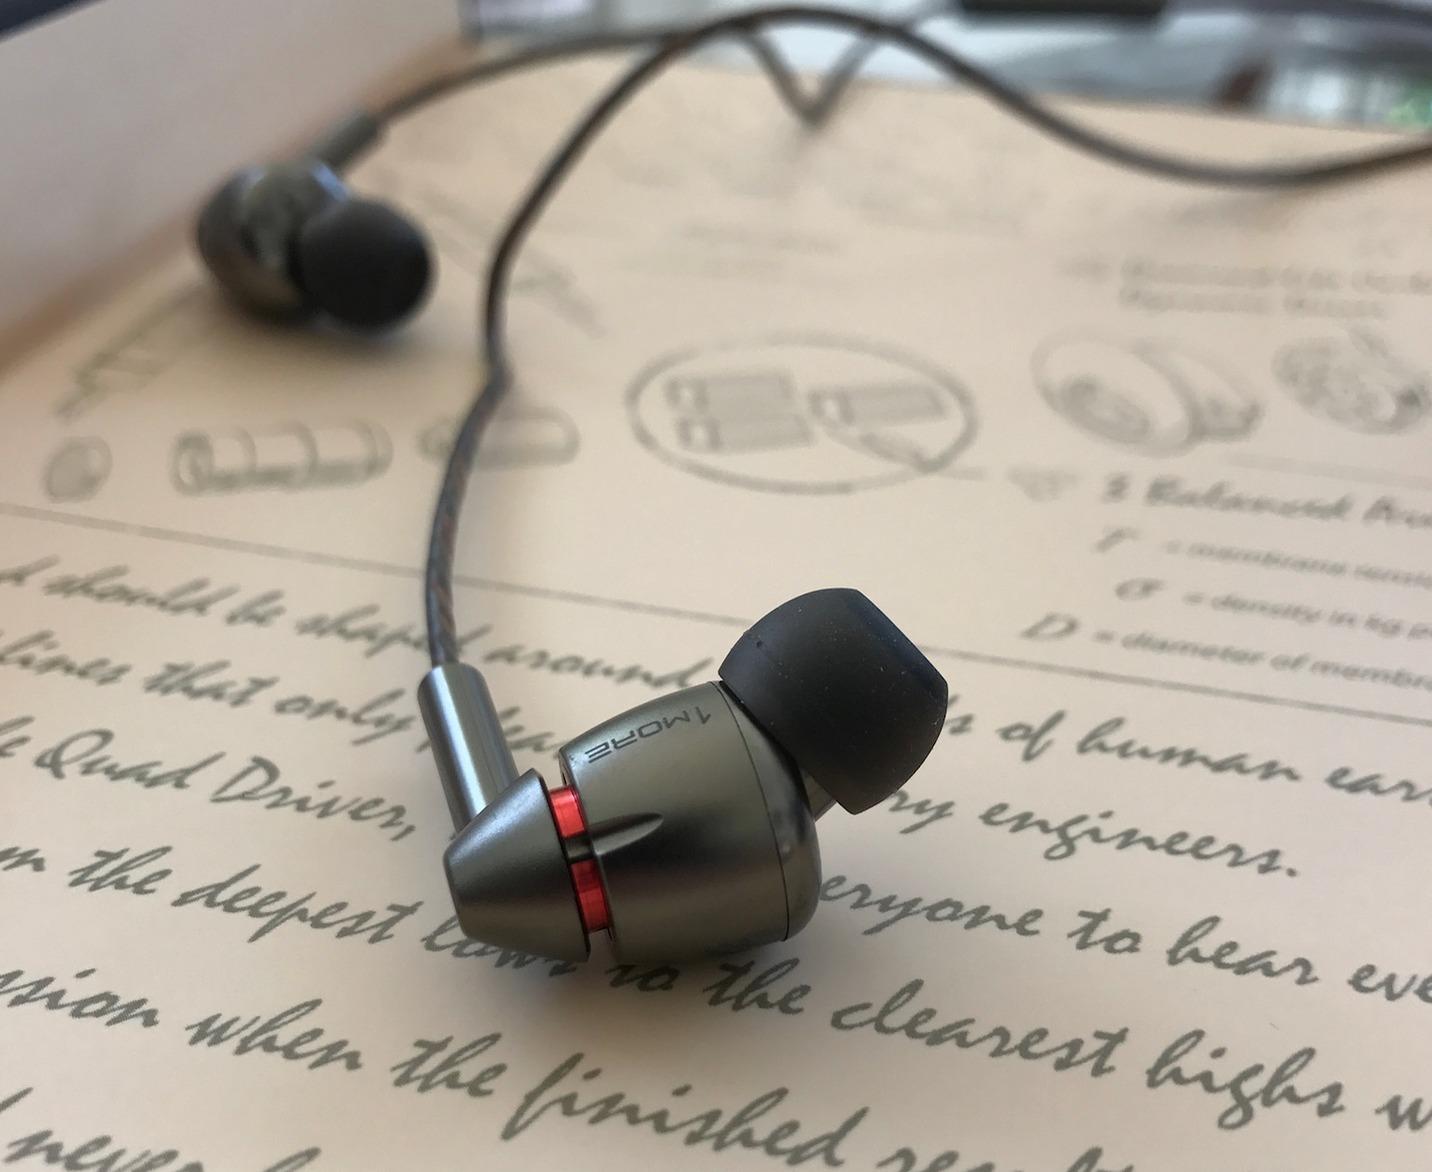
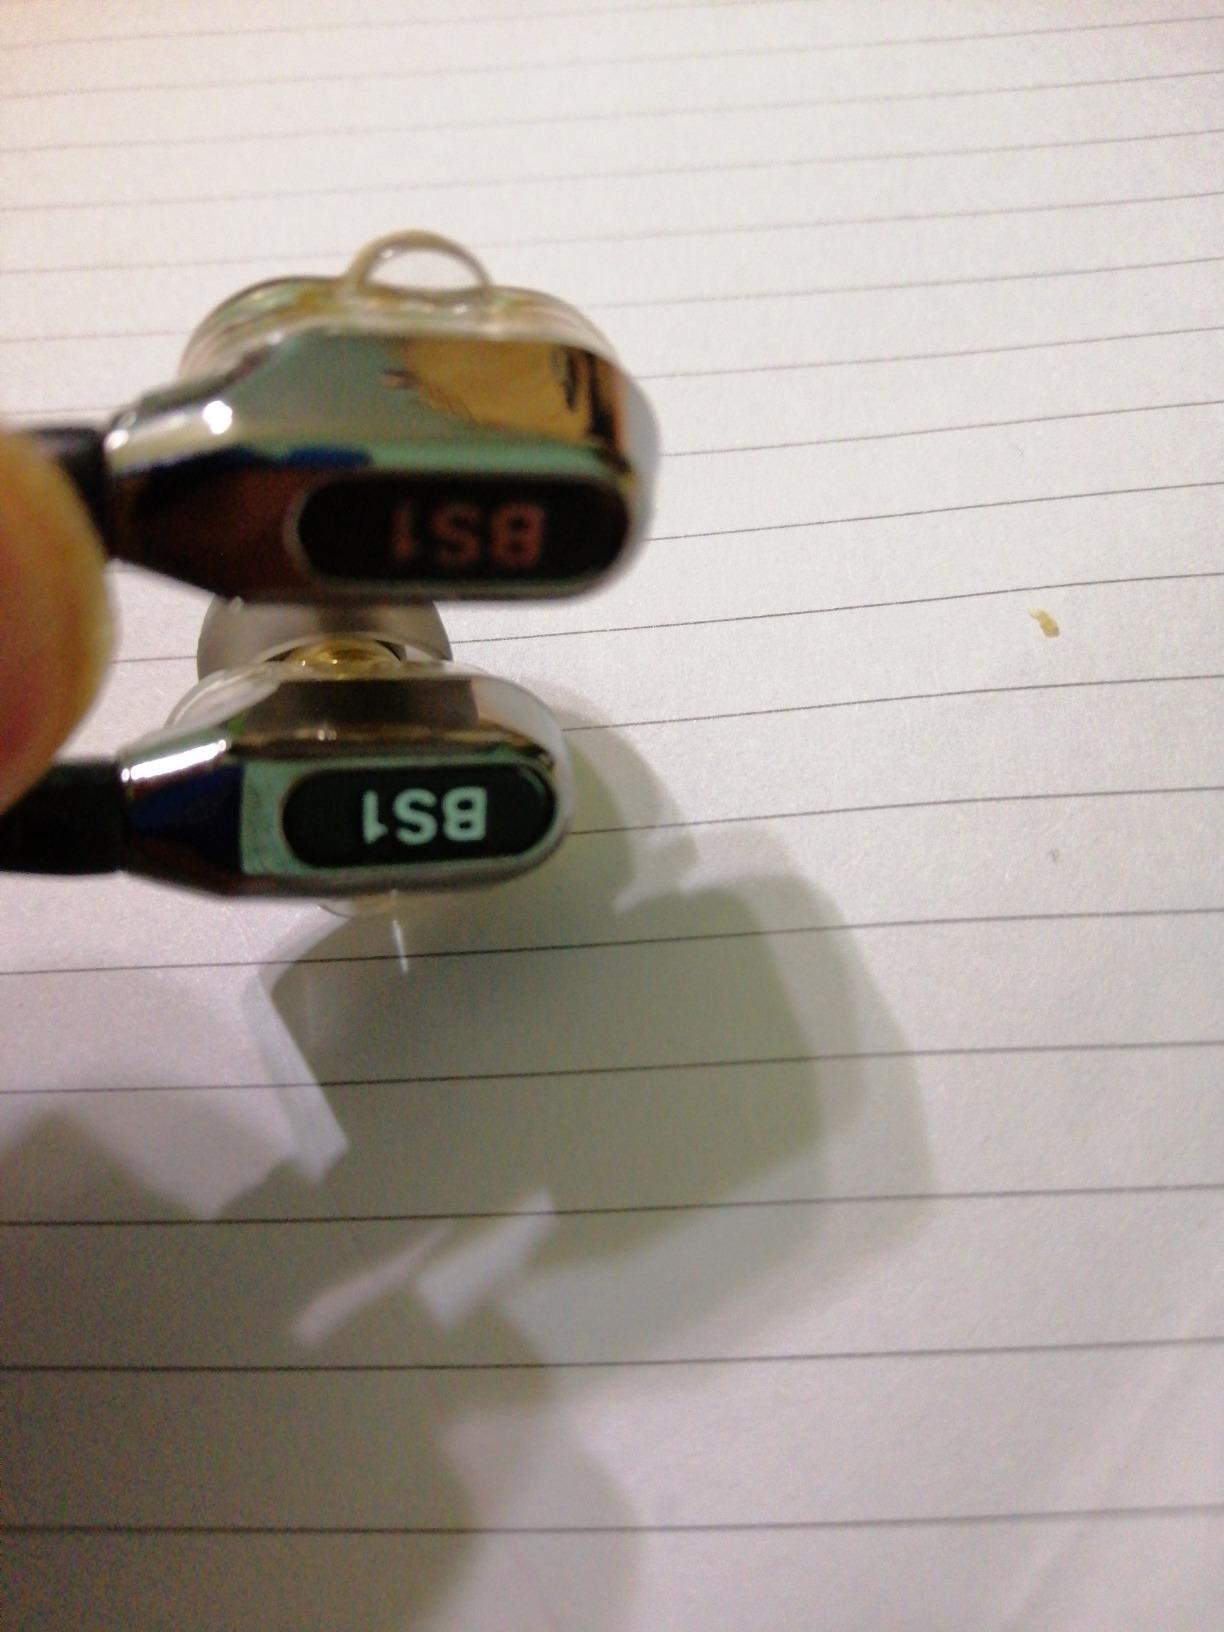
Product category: headphones
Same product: no